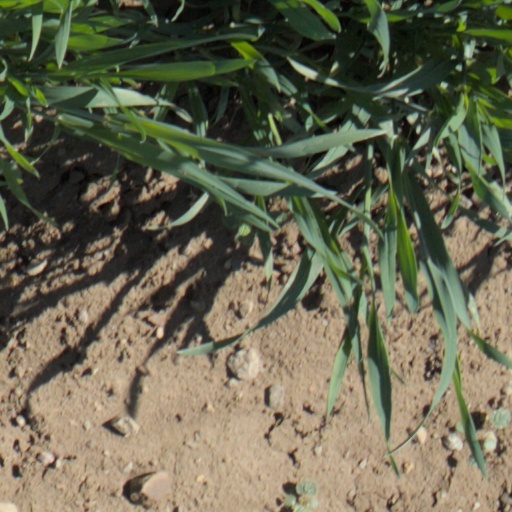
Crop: wheat